Robert Louis Stevenson

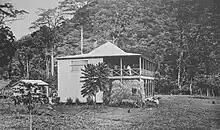
Stevenson on the veranda of his home at Vailima, c. 1893

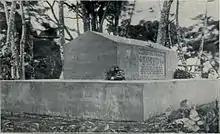
His tomb on Mount Vaea, c. 1909

During his college years, Stevenson briefly identified himself as a "red-hot socialist". But already by age 26 he was writing of looking back on this time "with something like regret. ... Now I know that in thus turning Conservative with years, I am going through the normal cycle of change and travelling in the common orbit of men's opinions." His cousin and biographer Sir Graham Balfour claimed that Stevenson "probably throughout life would, if compelled to vote, have always supported the Conservative candidate." In 1866 the 15-year-old Stevenson did vote for Benjamin Disraeli, the Tory democrat and future British prime minister, for the Lord Rectorship of the University of Edinburgh. But this was against a markedly illiberal challenger, the historian Thomas Carlyle. Carlyle was notorious for his anti-democratic and pro-slavery views.